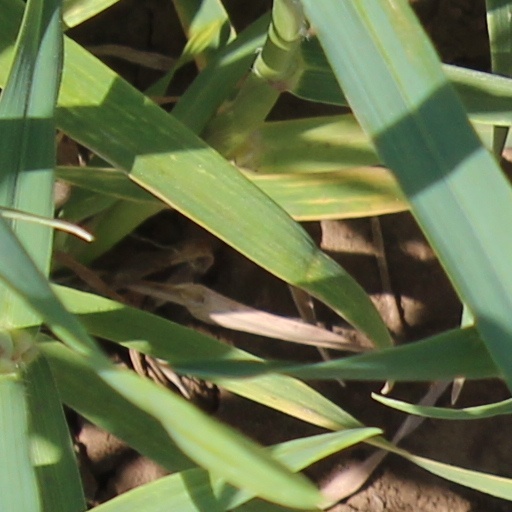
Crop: wheat